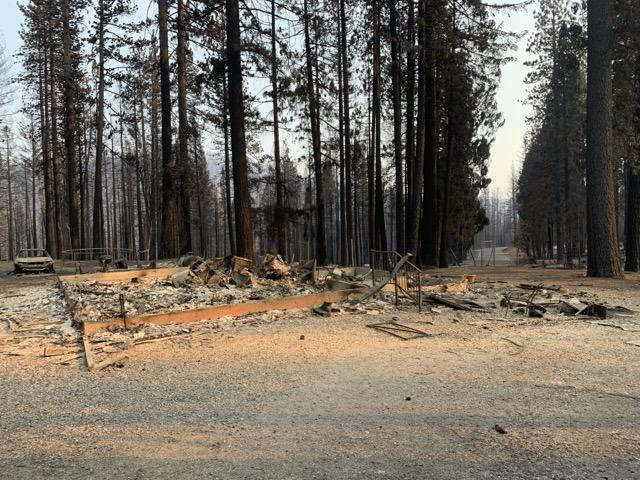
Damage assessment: destroyed